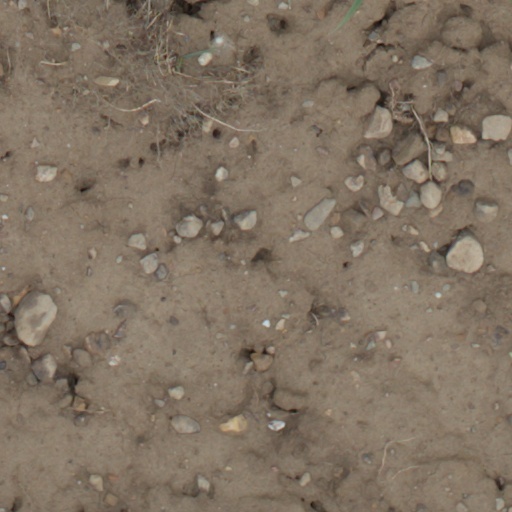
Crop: wheat